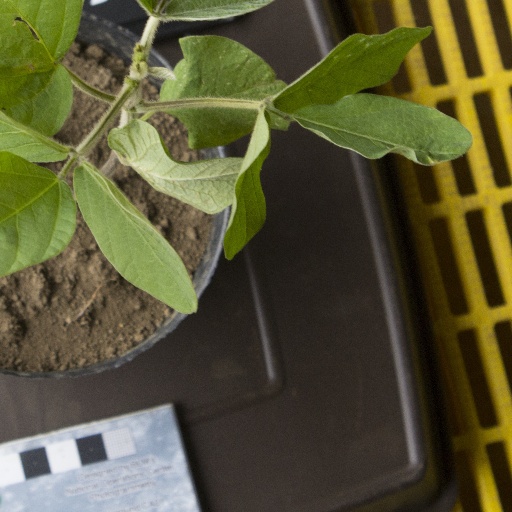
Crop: soybean